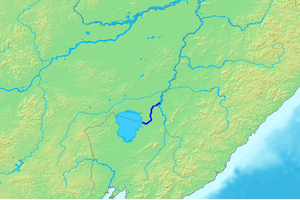
Sungatschi
Sungatschi er en grænseflod mellem Rusland, den sibiriske kystprovins Primorskij kraj, og Kina, Heilongjiangprovinsen. Sungatschi er en biflod til Ussuri og har et afvandingsområde på 25.600 km². Floden er fra 180 til 210 km lang, da den slynger sig og ændrer flodløb hvert år. Floden har sit udspring fra Khankasøen.